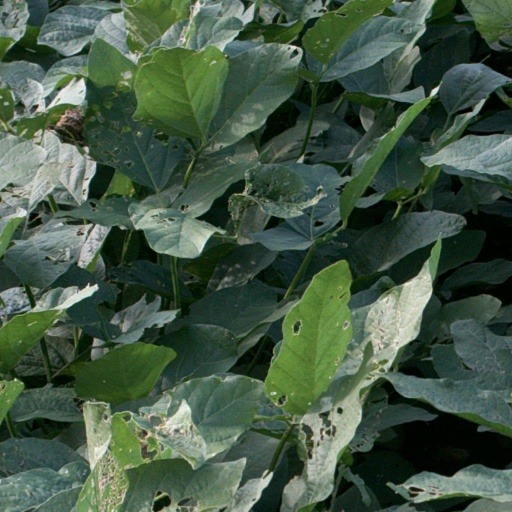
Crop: soybean